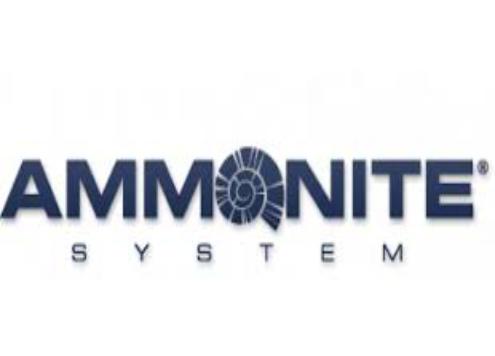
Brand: Ammonite
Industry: Necessities